Fritz Petzholdt

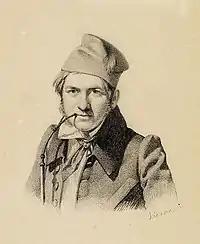
Fritz Petzholdt (1830); portrait by Wilhelm Bendz.

Ernst Christian Petzholdt, known as Fritz (1 January 1805 – 29 August 1838) was a Danish landscape painter of the "Copenhagen School", also known as the Golden Age of Danish Painting. He spent most of his artistic life in Italy, where he painted refined landscapes in a light colour palette but died early, possibly by way of suicide.